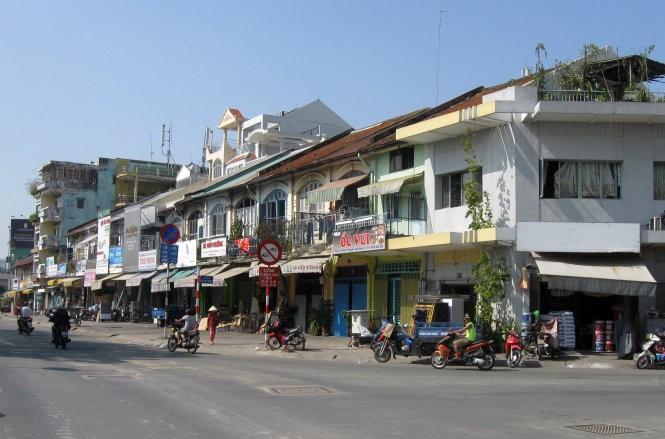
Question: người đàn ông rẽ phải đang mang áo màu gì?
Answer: người đàn ông rẽ phải đang mang áo màu vàng